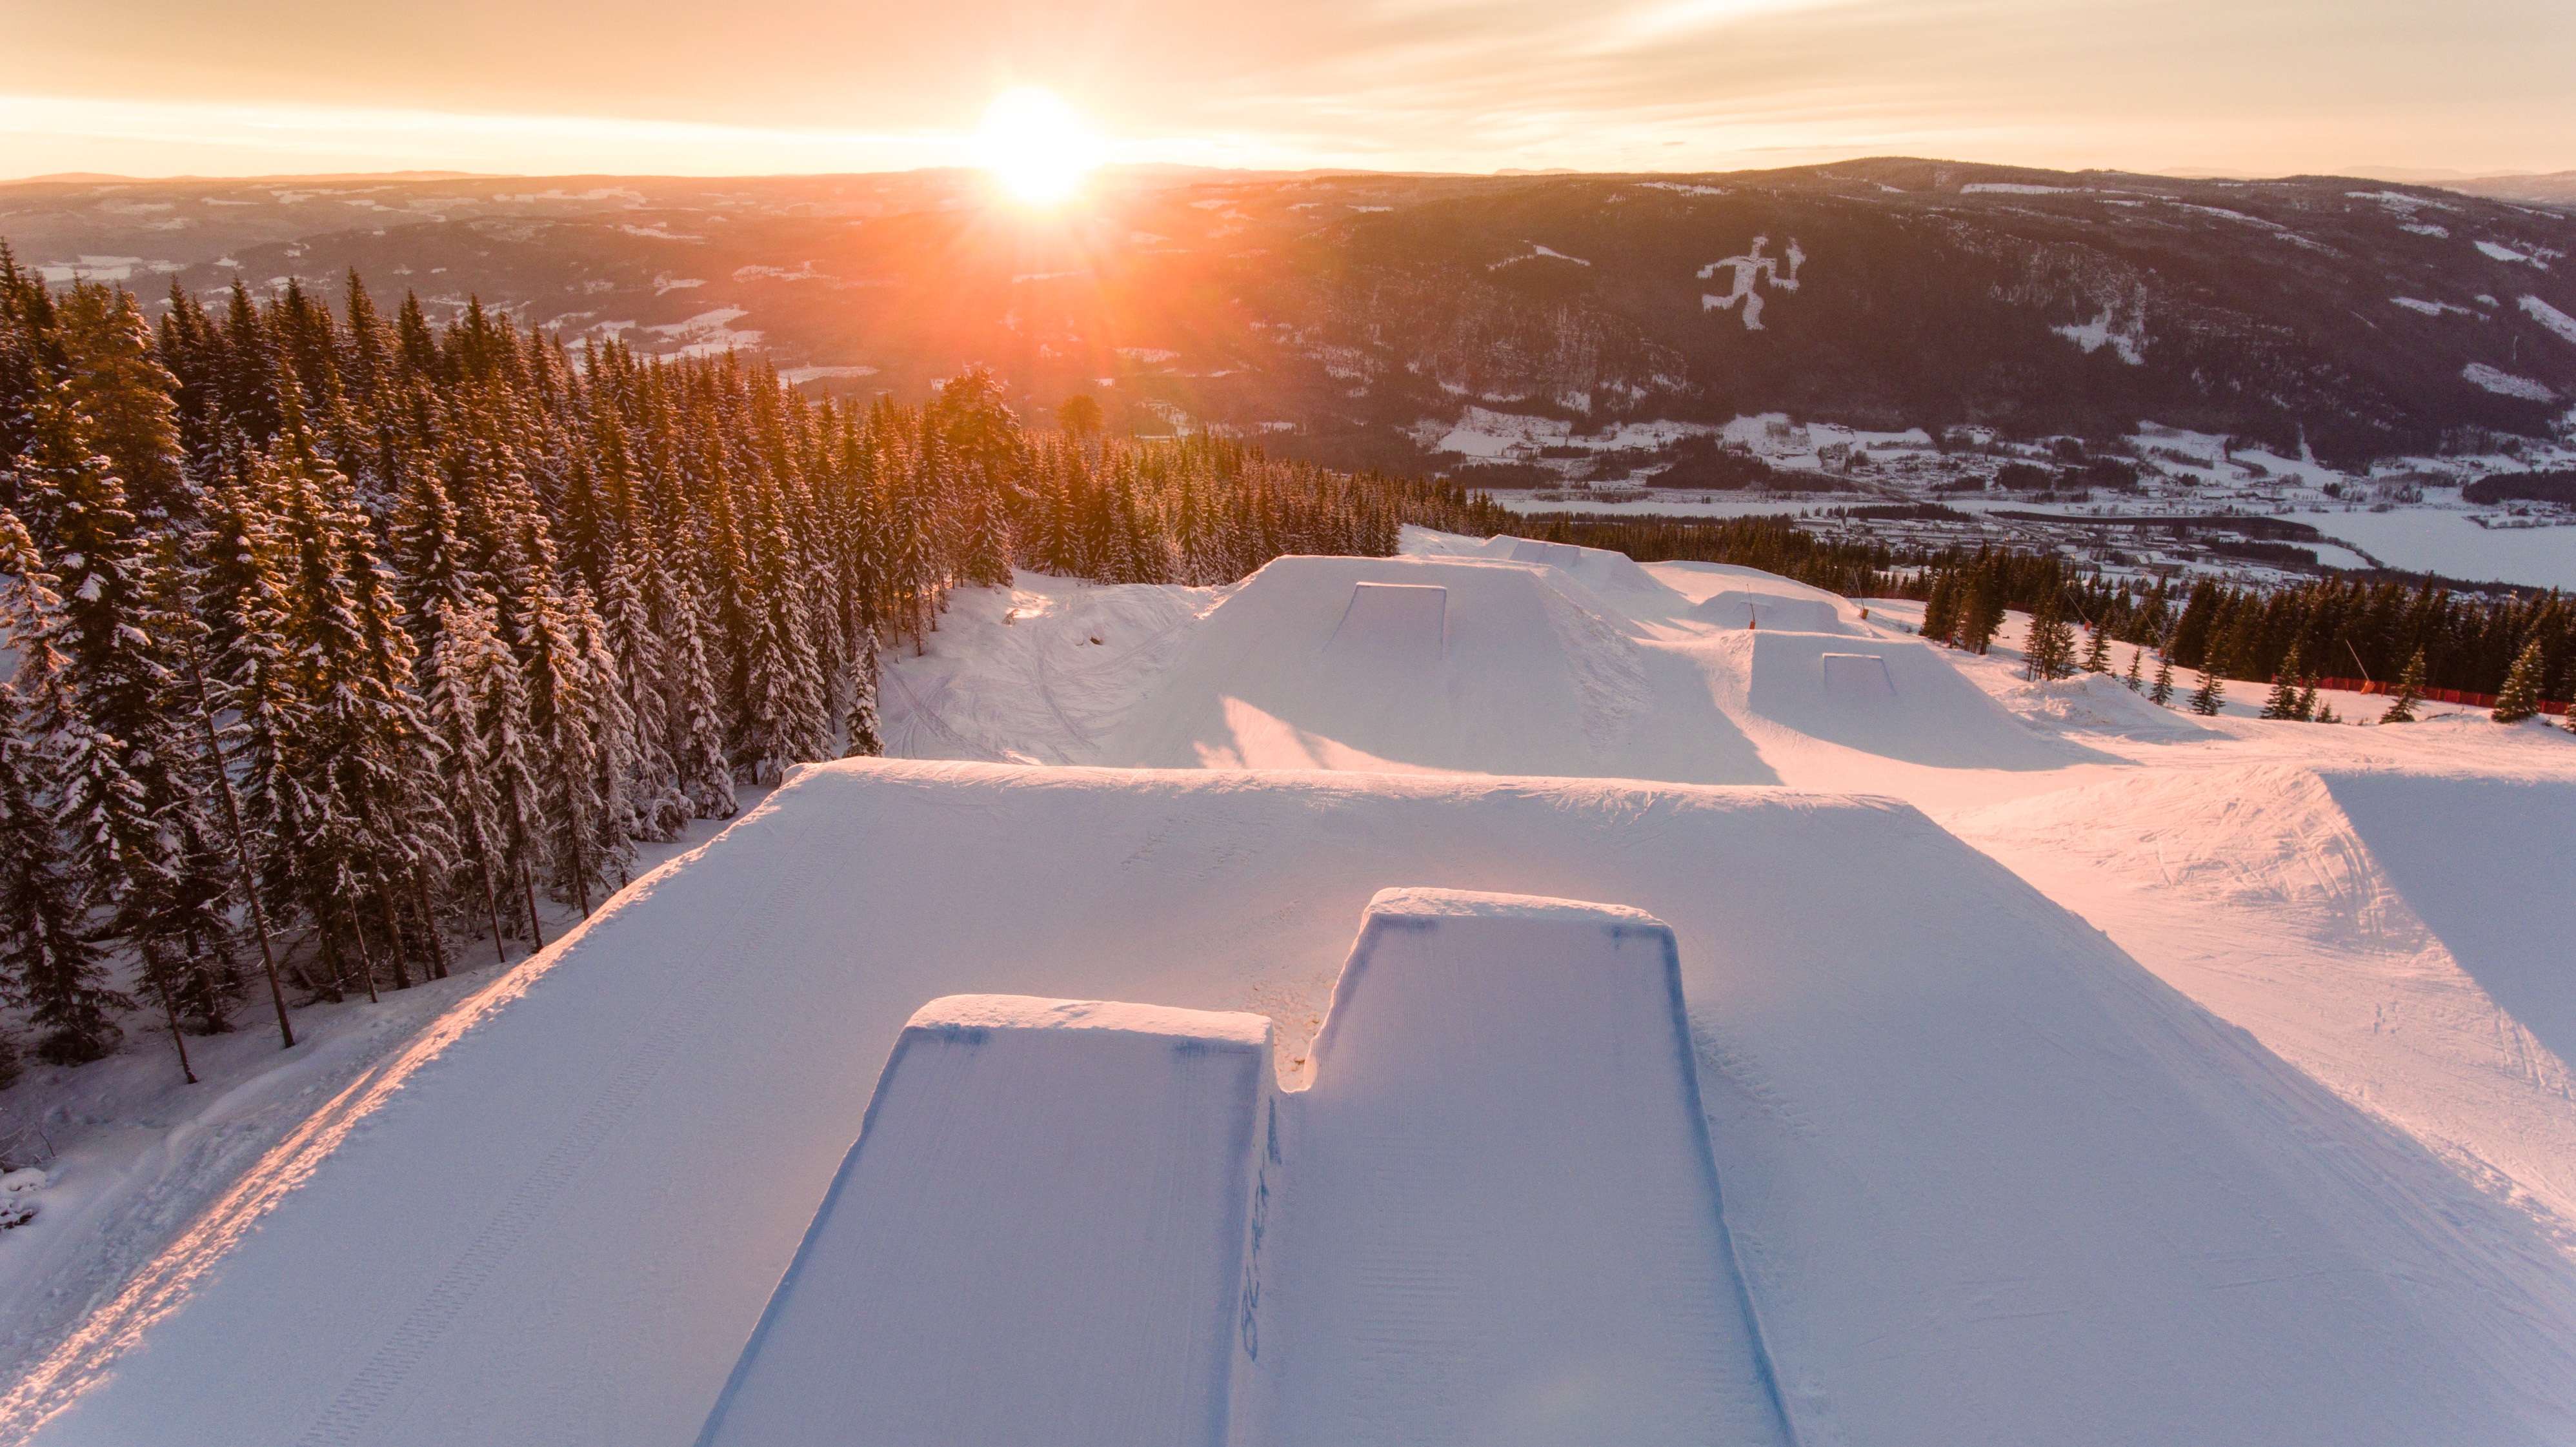
beautiful, winter, sunset, dawn, landscape, snow, skiing, season, light, background, trees, jumps, park, mountains, sunlight, nature, scenery, hills, january, february, mars, day, aerial, professional, sunrise